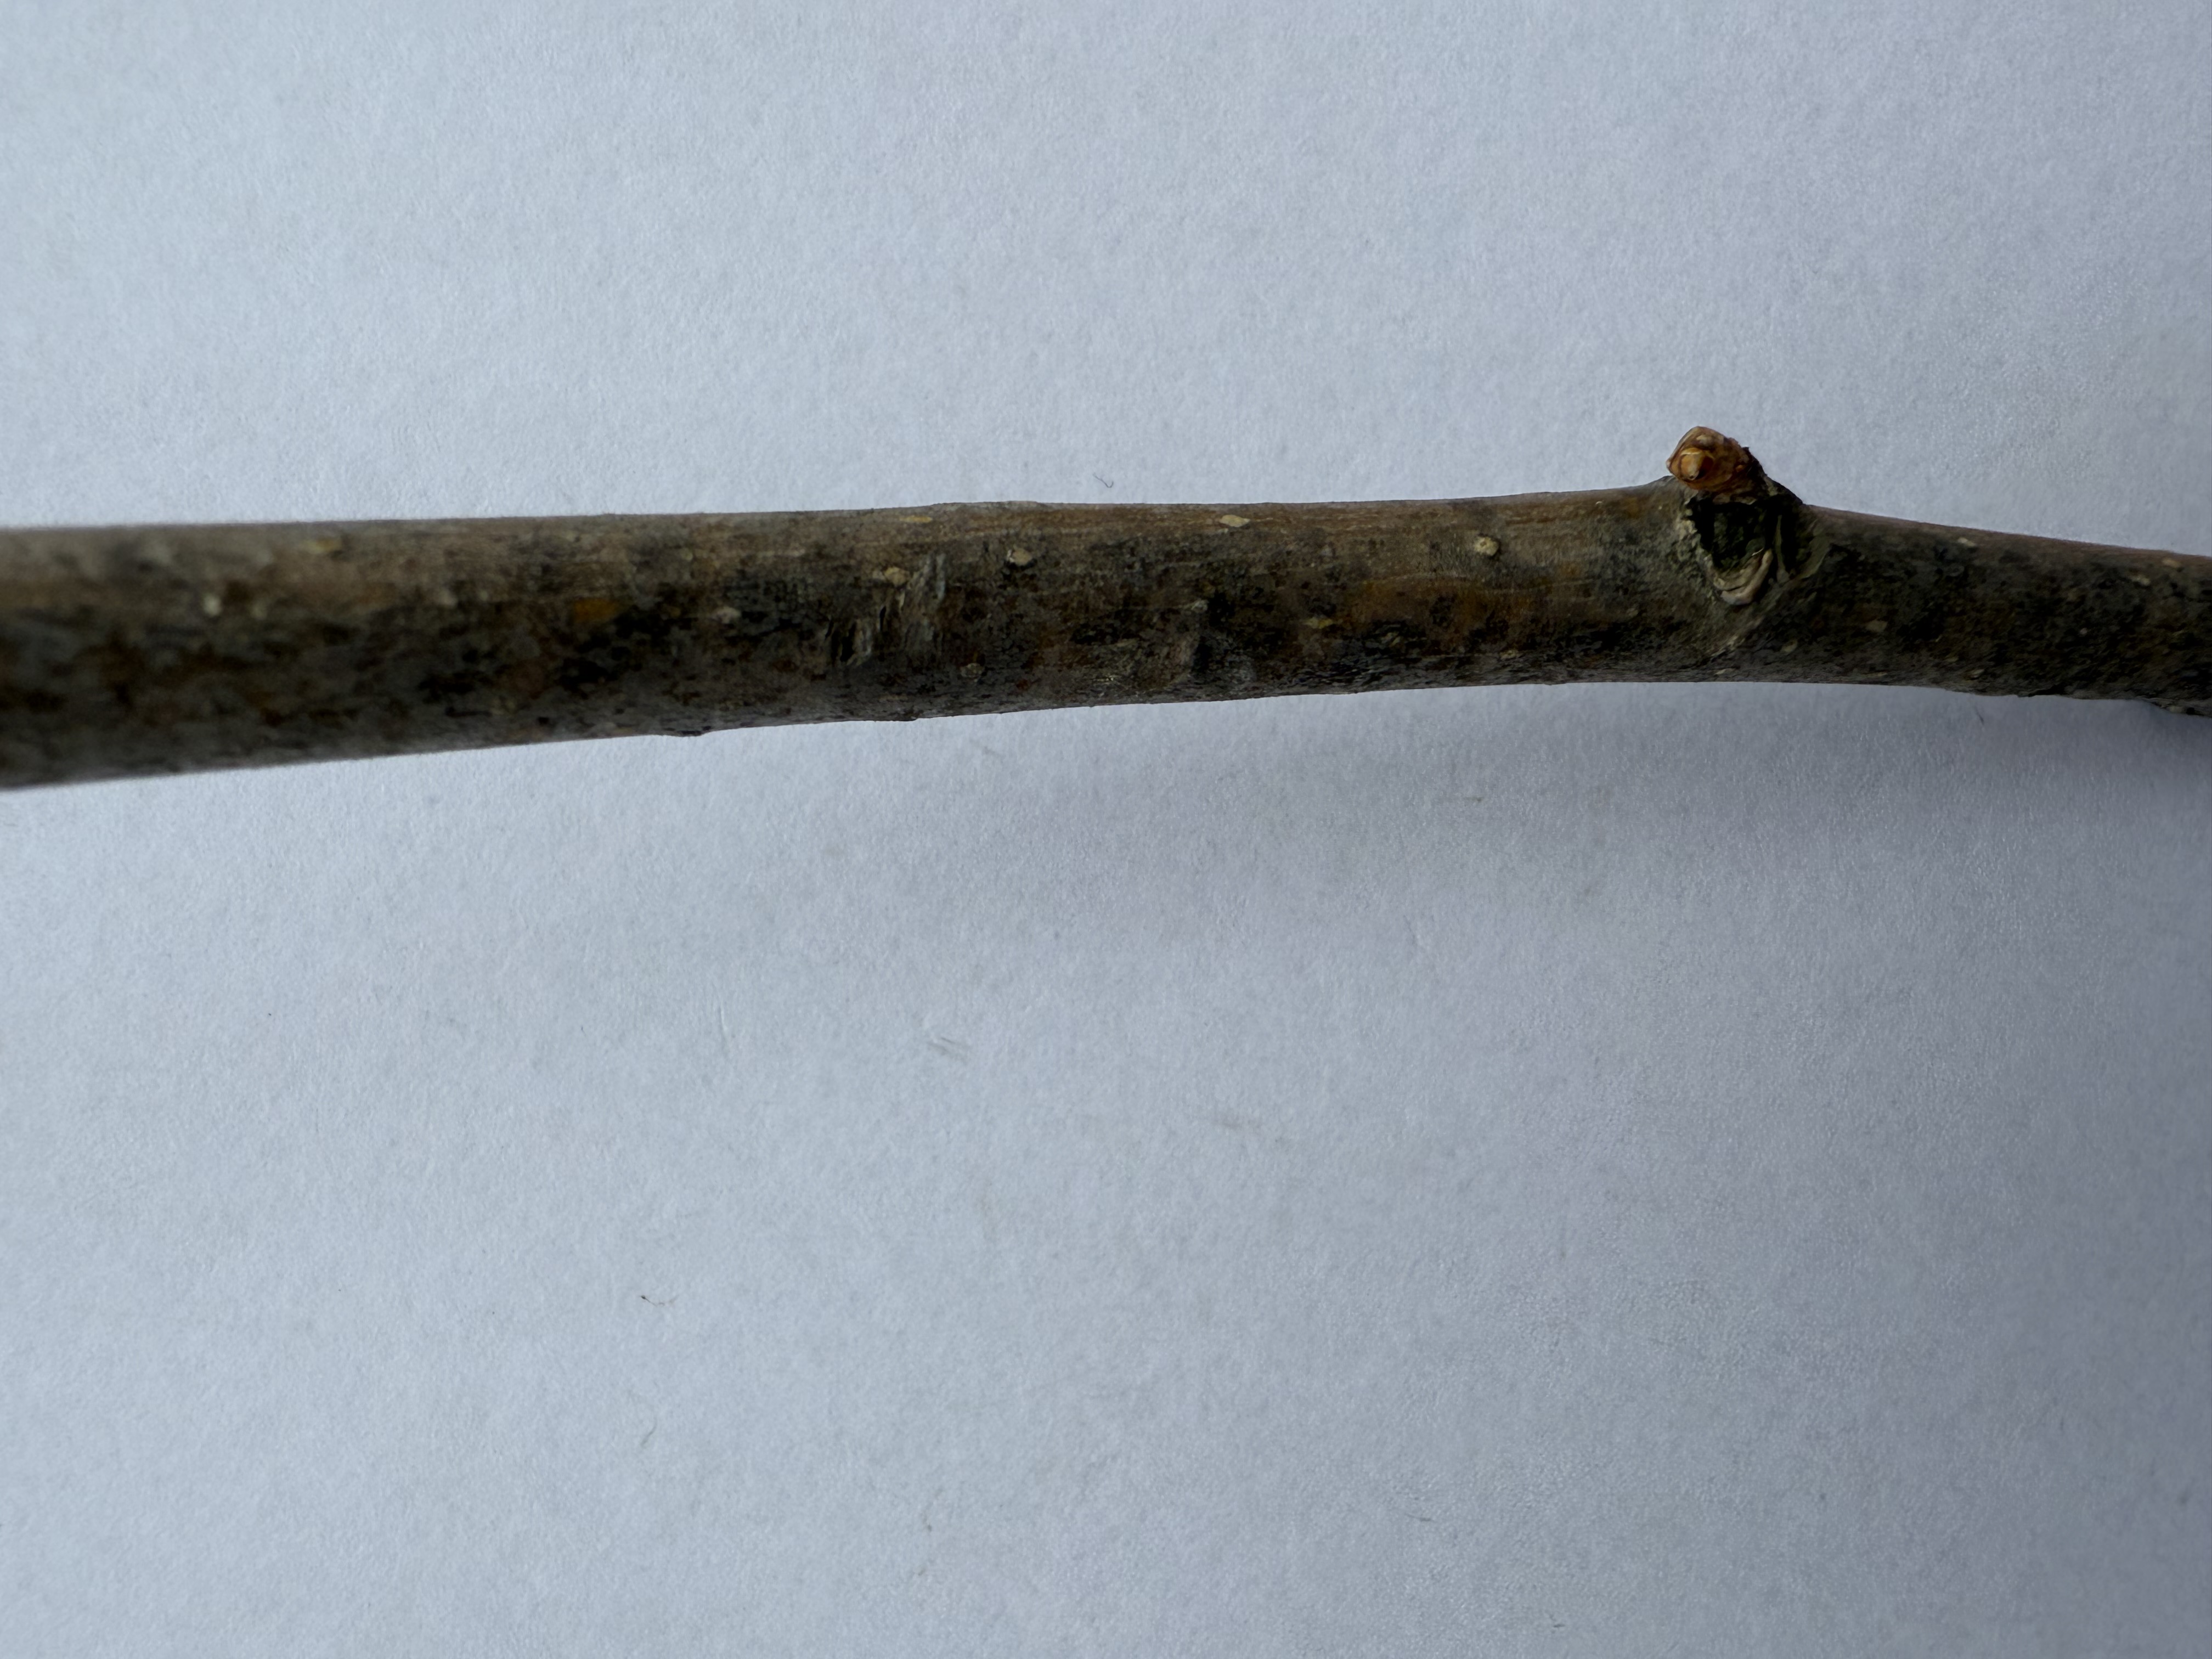
Variety: Austria Everbearing Mulberry